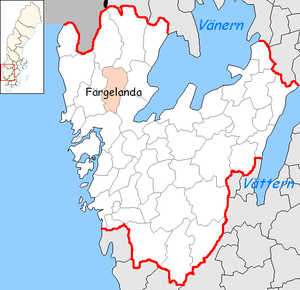
Färgelanda kommun
Färgelanda kommune ligger i det svenske län Västra Götalands län i landskapet Dalsland. Kommunens administrationscenter ligger i Färgelanda. Søen og naturreservatet Gålsjön ligger i kommunen.